Martin/General Dynamics RB-57F Canberra

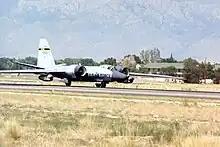
WB-57F Canberra 63-13503 "Rivet Slice" conversion taxiing at Kirtland. Now flying as NASA 926.

The first test flight of the RB-57F prototype was conducted on 23 June 1963 at Edwards Air Force Base, California. The prototype showed remarkable power, reaching in 18 minutes with a steady rate of climb of 2,725 f/min (831 m/min). Its RB-57D chase plane was unable to match it in maneuverability. The wing design created tremendous lift even at idle speeds; the aircraft was airborne after a takeoff roll of only at sea level. Because of this it also proved difficult to land, and if an engine failed during takeoff, TF33 main engine thrust was limited to 70% power to maintain directional control. Despite some shortcomings the design had shown exceptional performance and "Big Safari" authorized the "First Chip" production program in August 1963 for the fabrication of 19 more RB-57Fs from existing B-57 airframes.